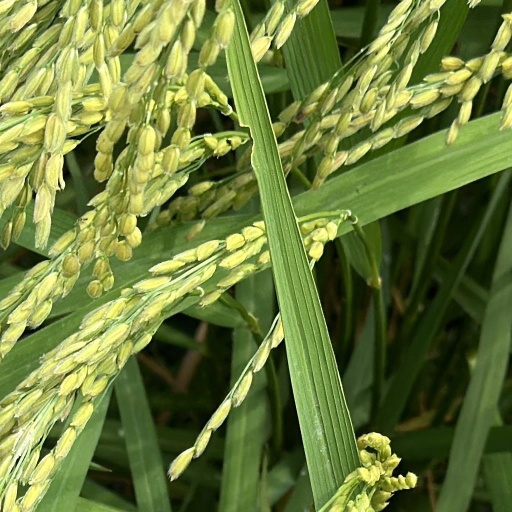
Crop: rice